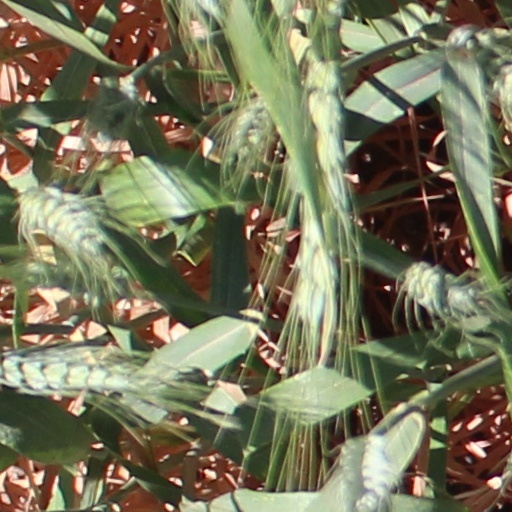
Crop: wheat